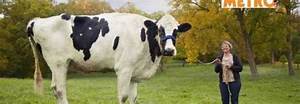
Label: mucca